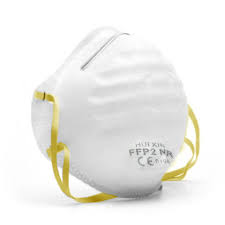
Waste category: trash